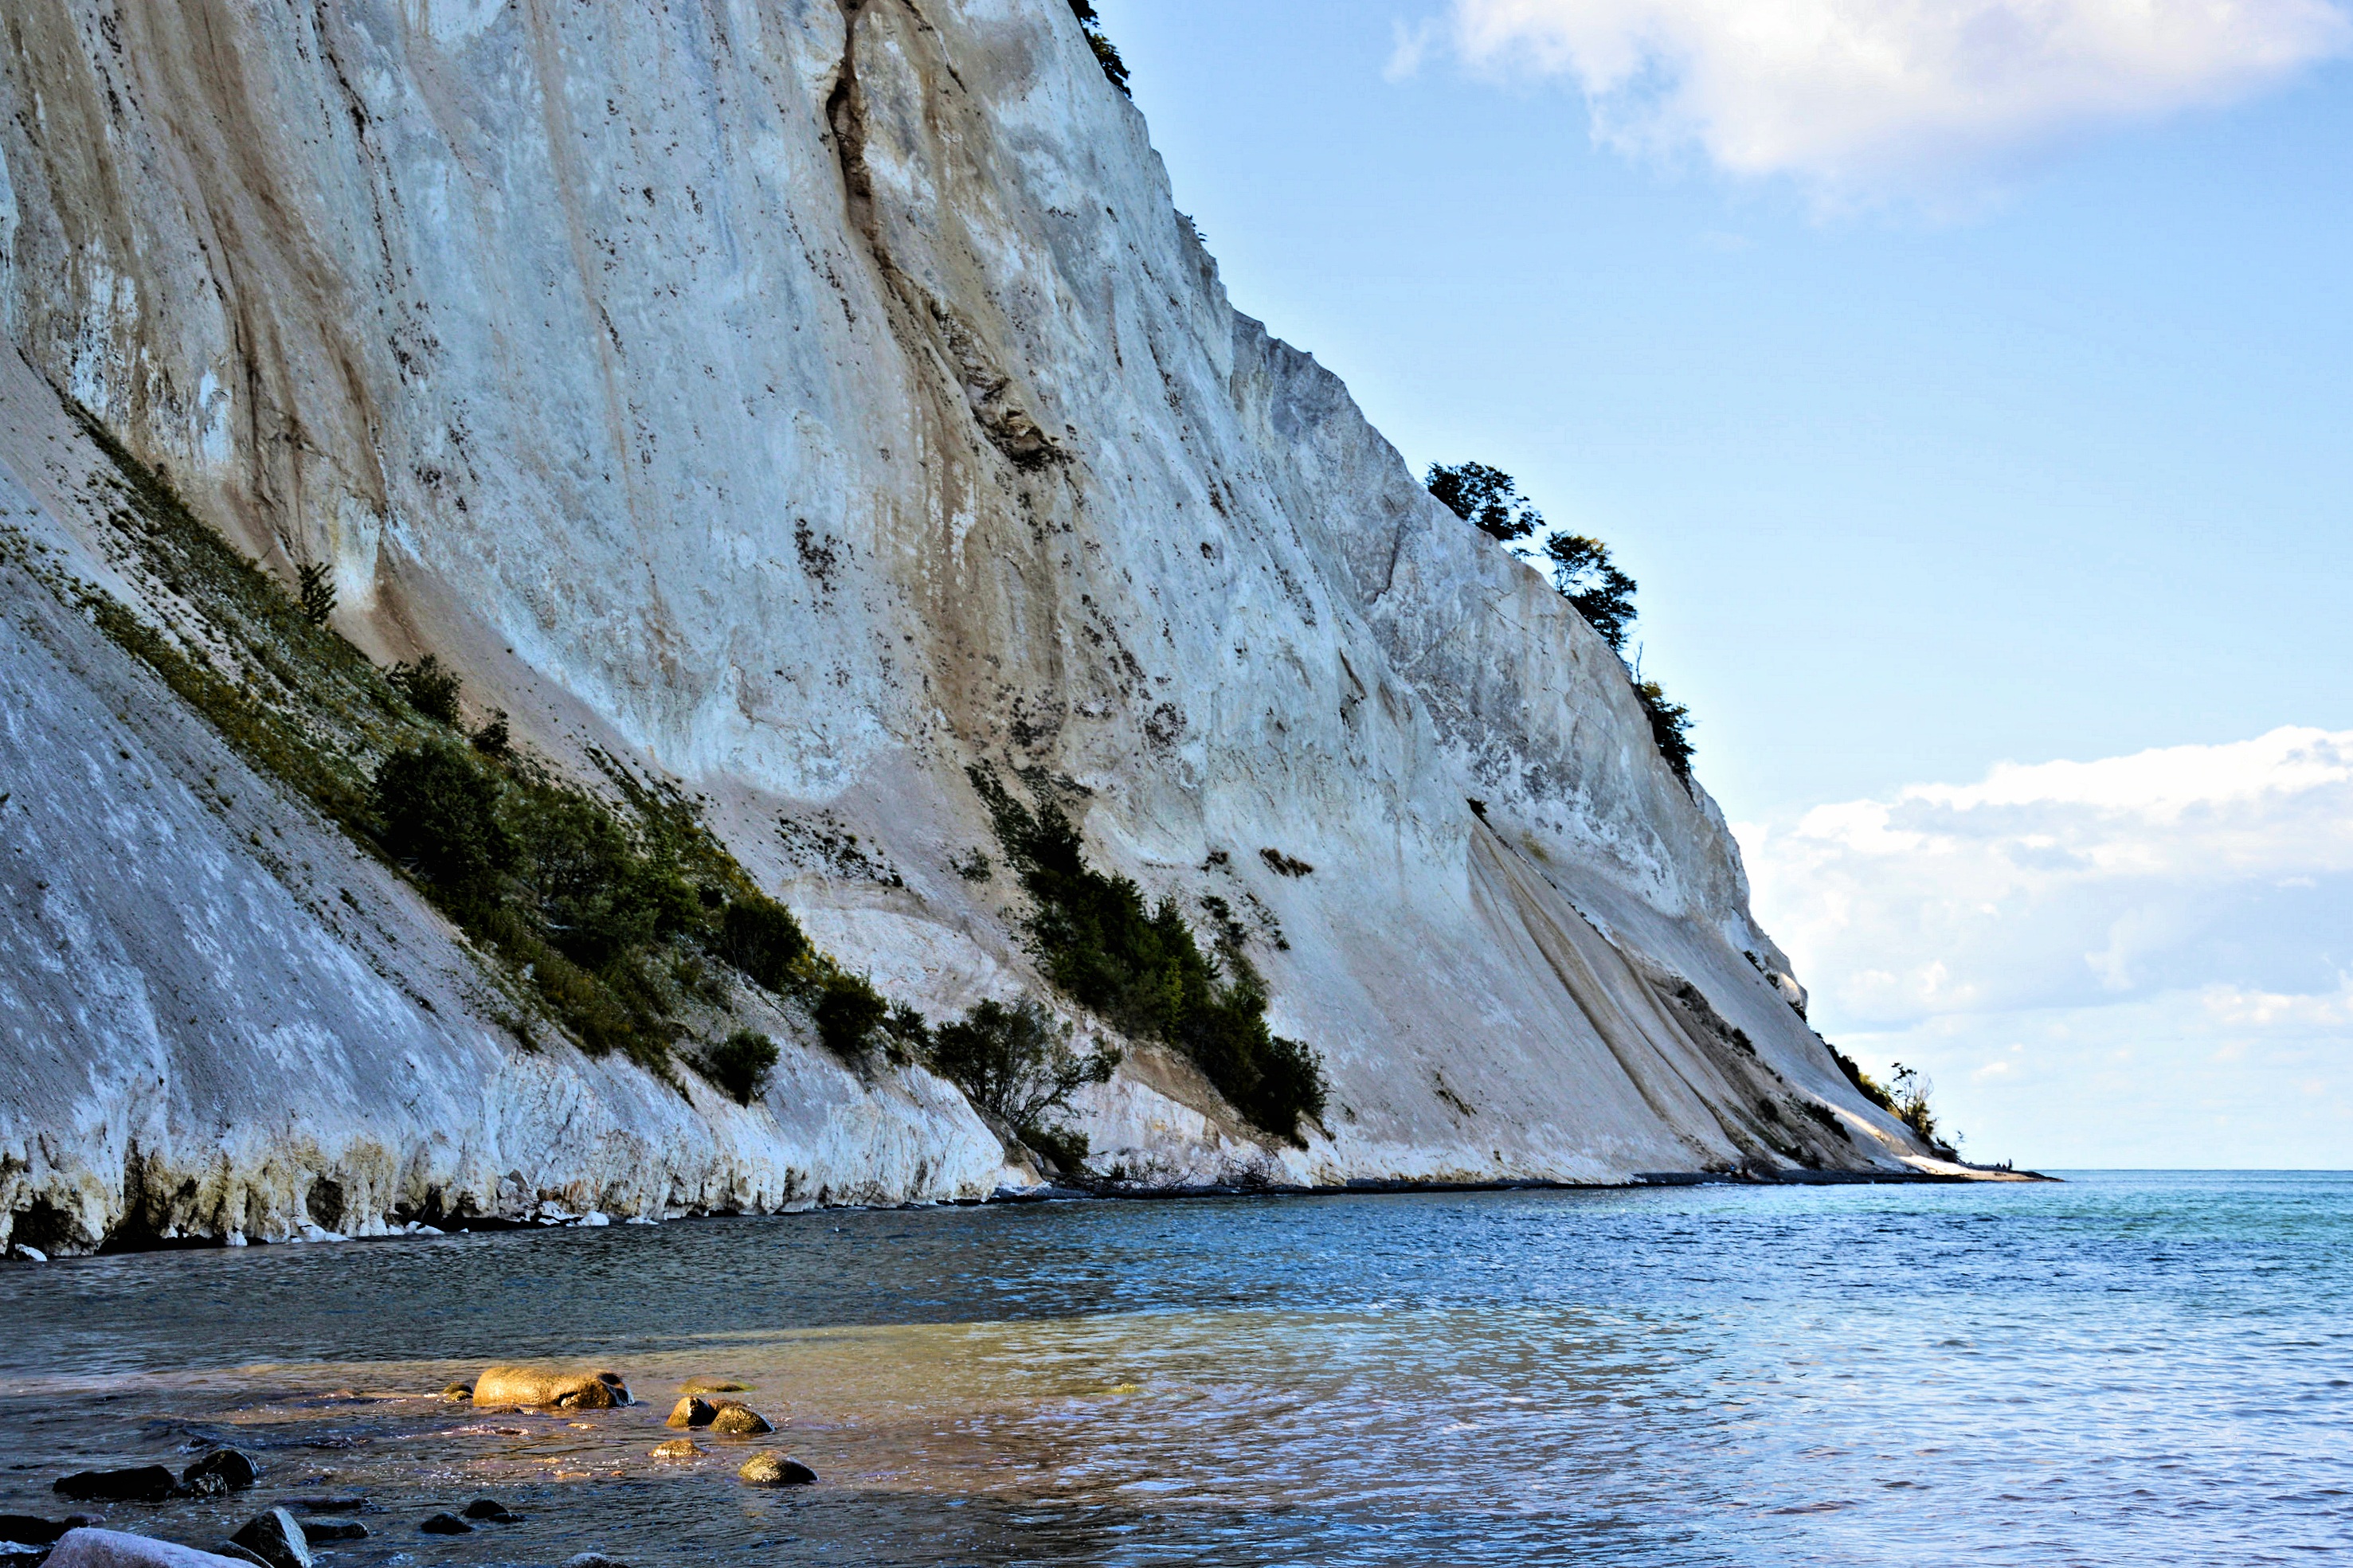
beach, landscape, sea, coast, water, nature, rock, ocean, mountain, sky, shore, wave, view, formation, cliff, clear, cove, holiday, bay, blue, tourism, terrain, blue sky, sunny, bank, tour, geology, escarpment, denmark, hell, tourist attraction, cape, klippe, baltic sea, white cliffs, island m n, promontory, m ns klint, moens klint, coastal and oceanic landforms